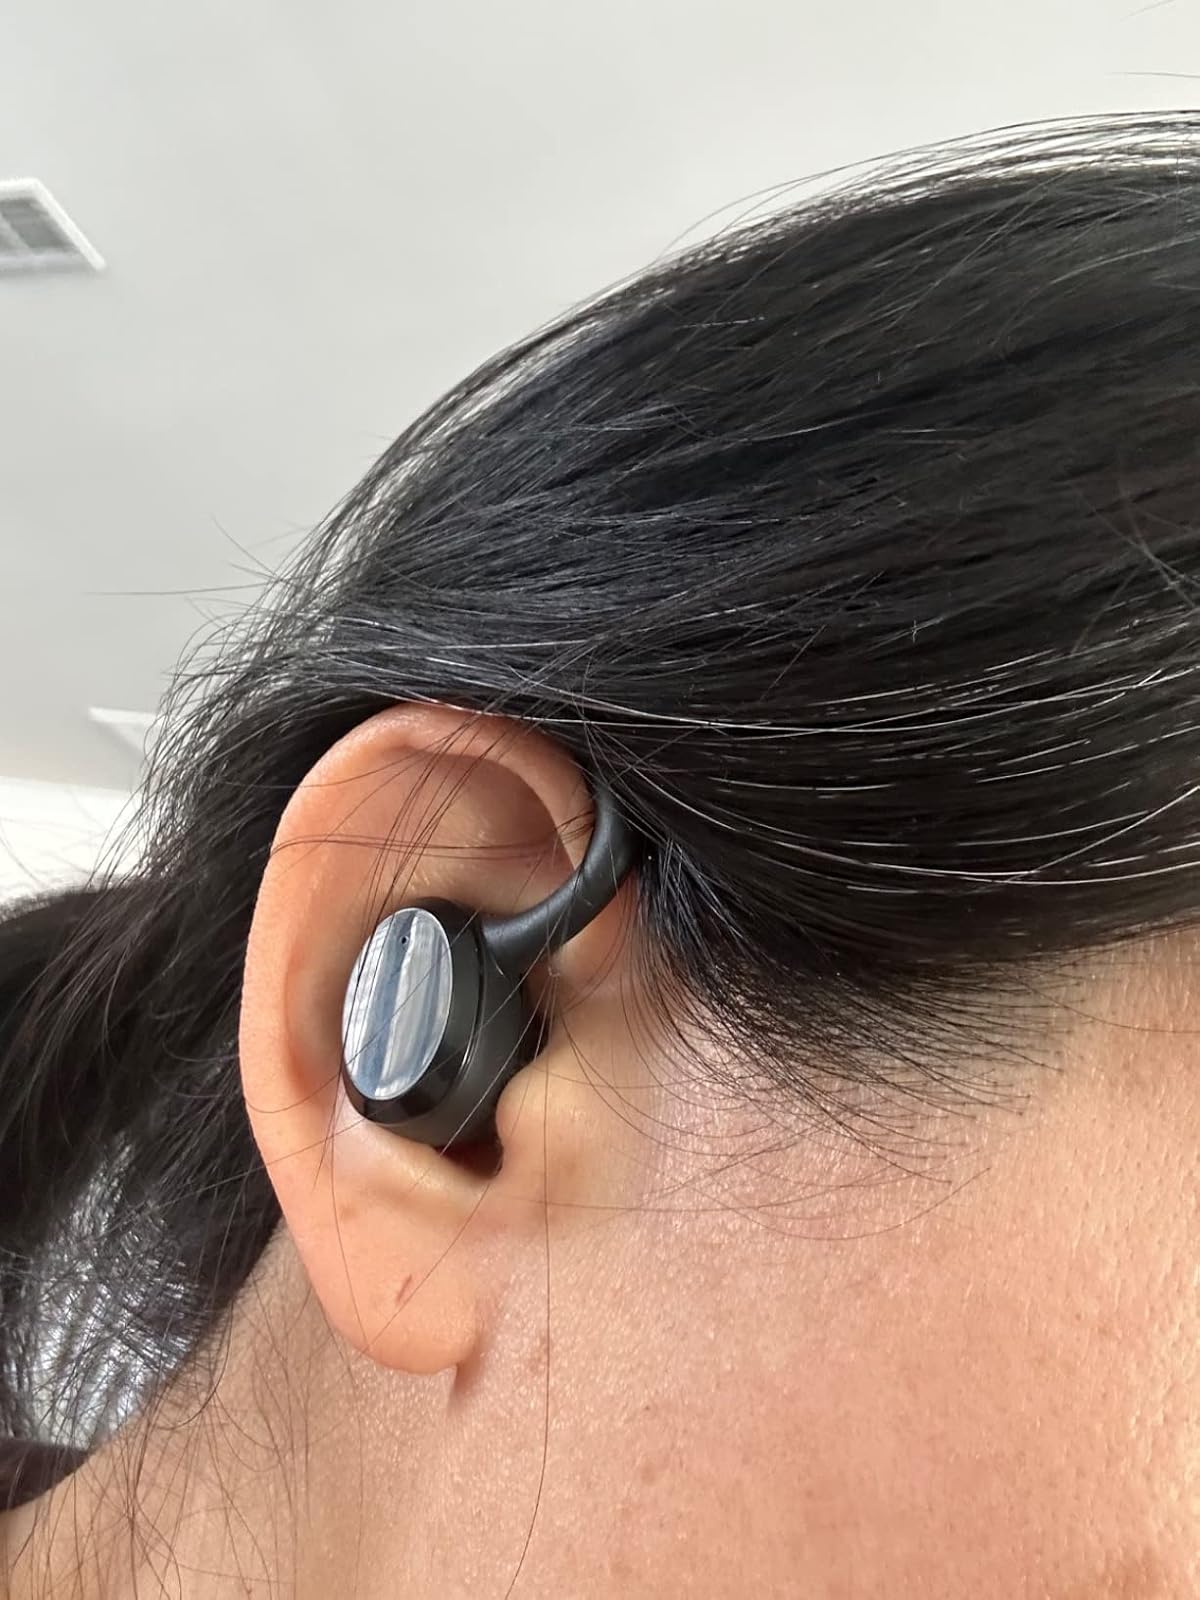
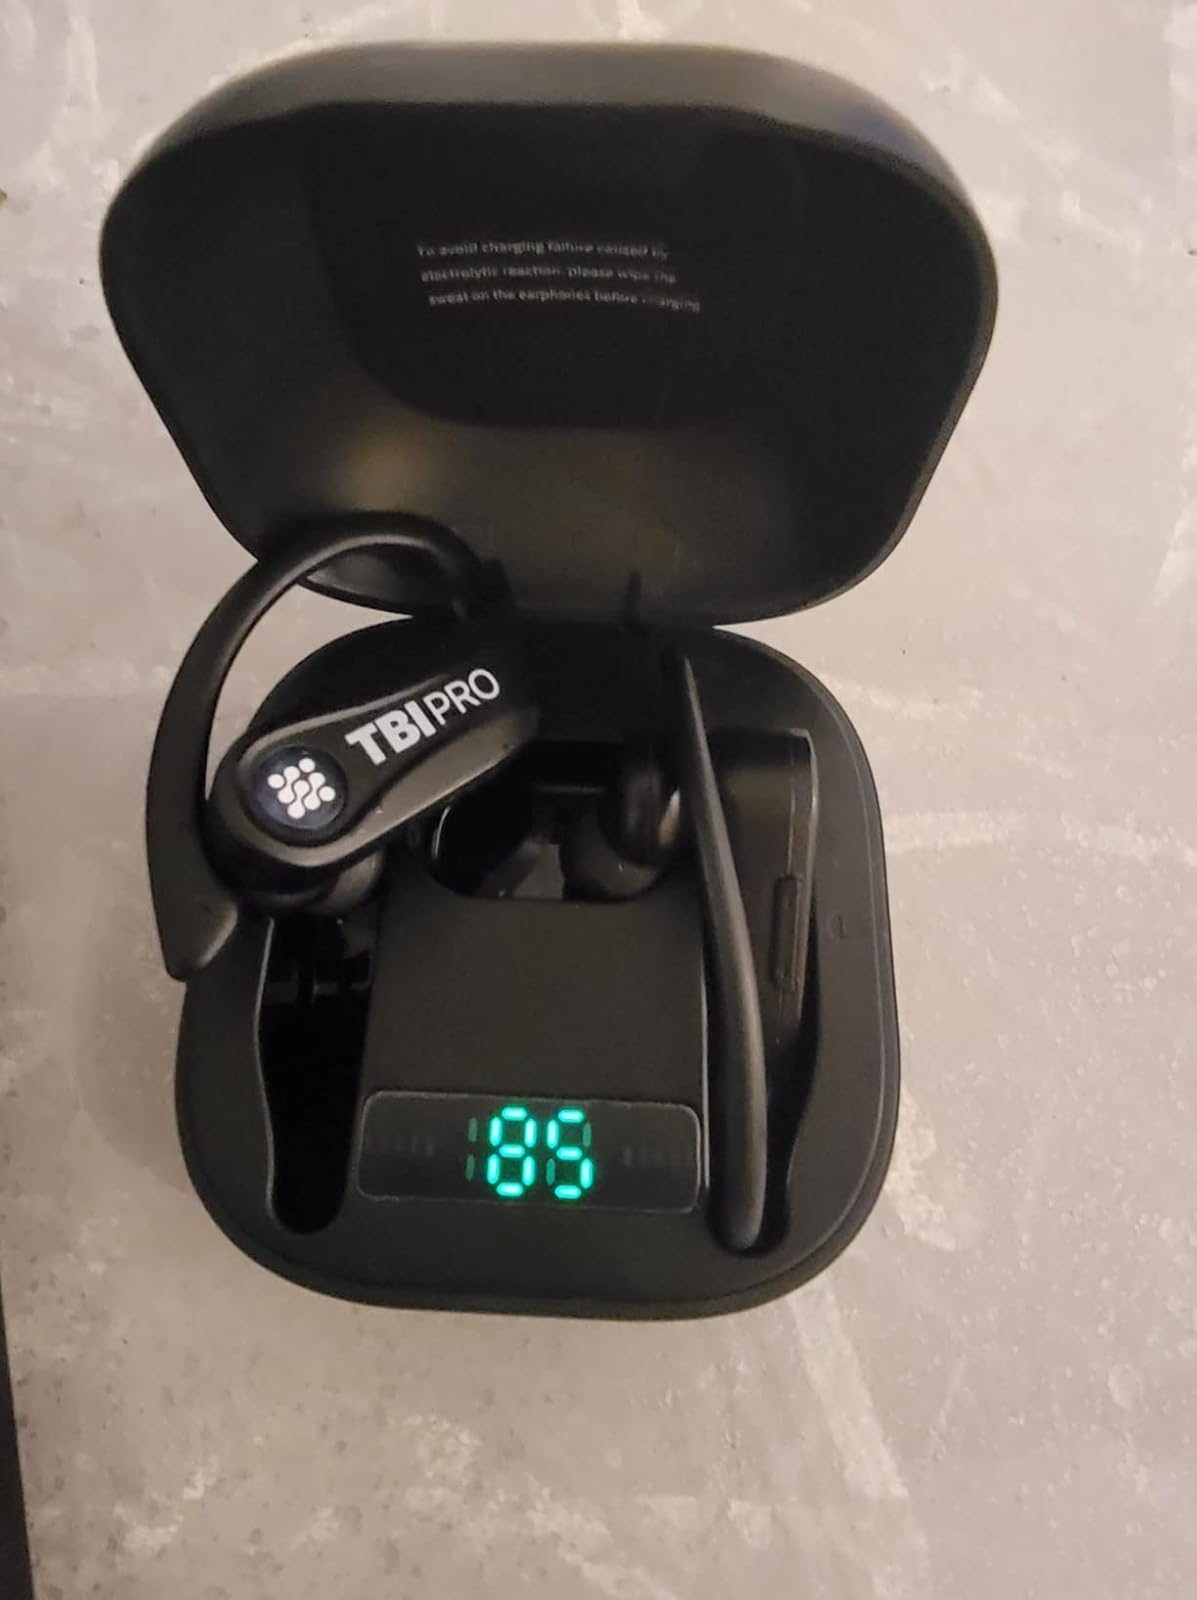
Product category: earbuds
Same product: no